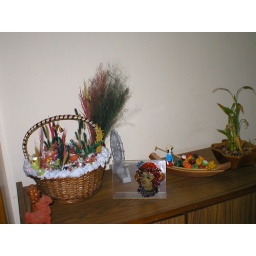
this wax basket was done by me and also the glass painting of the girl during this holidays